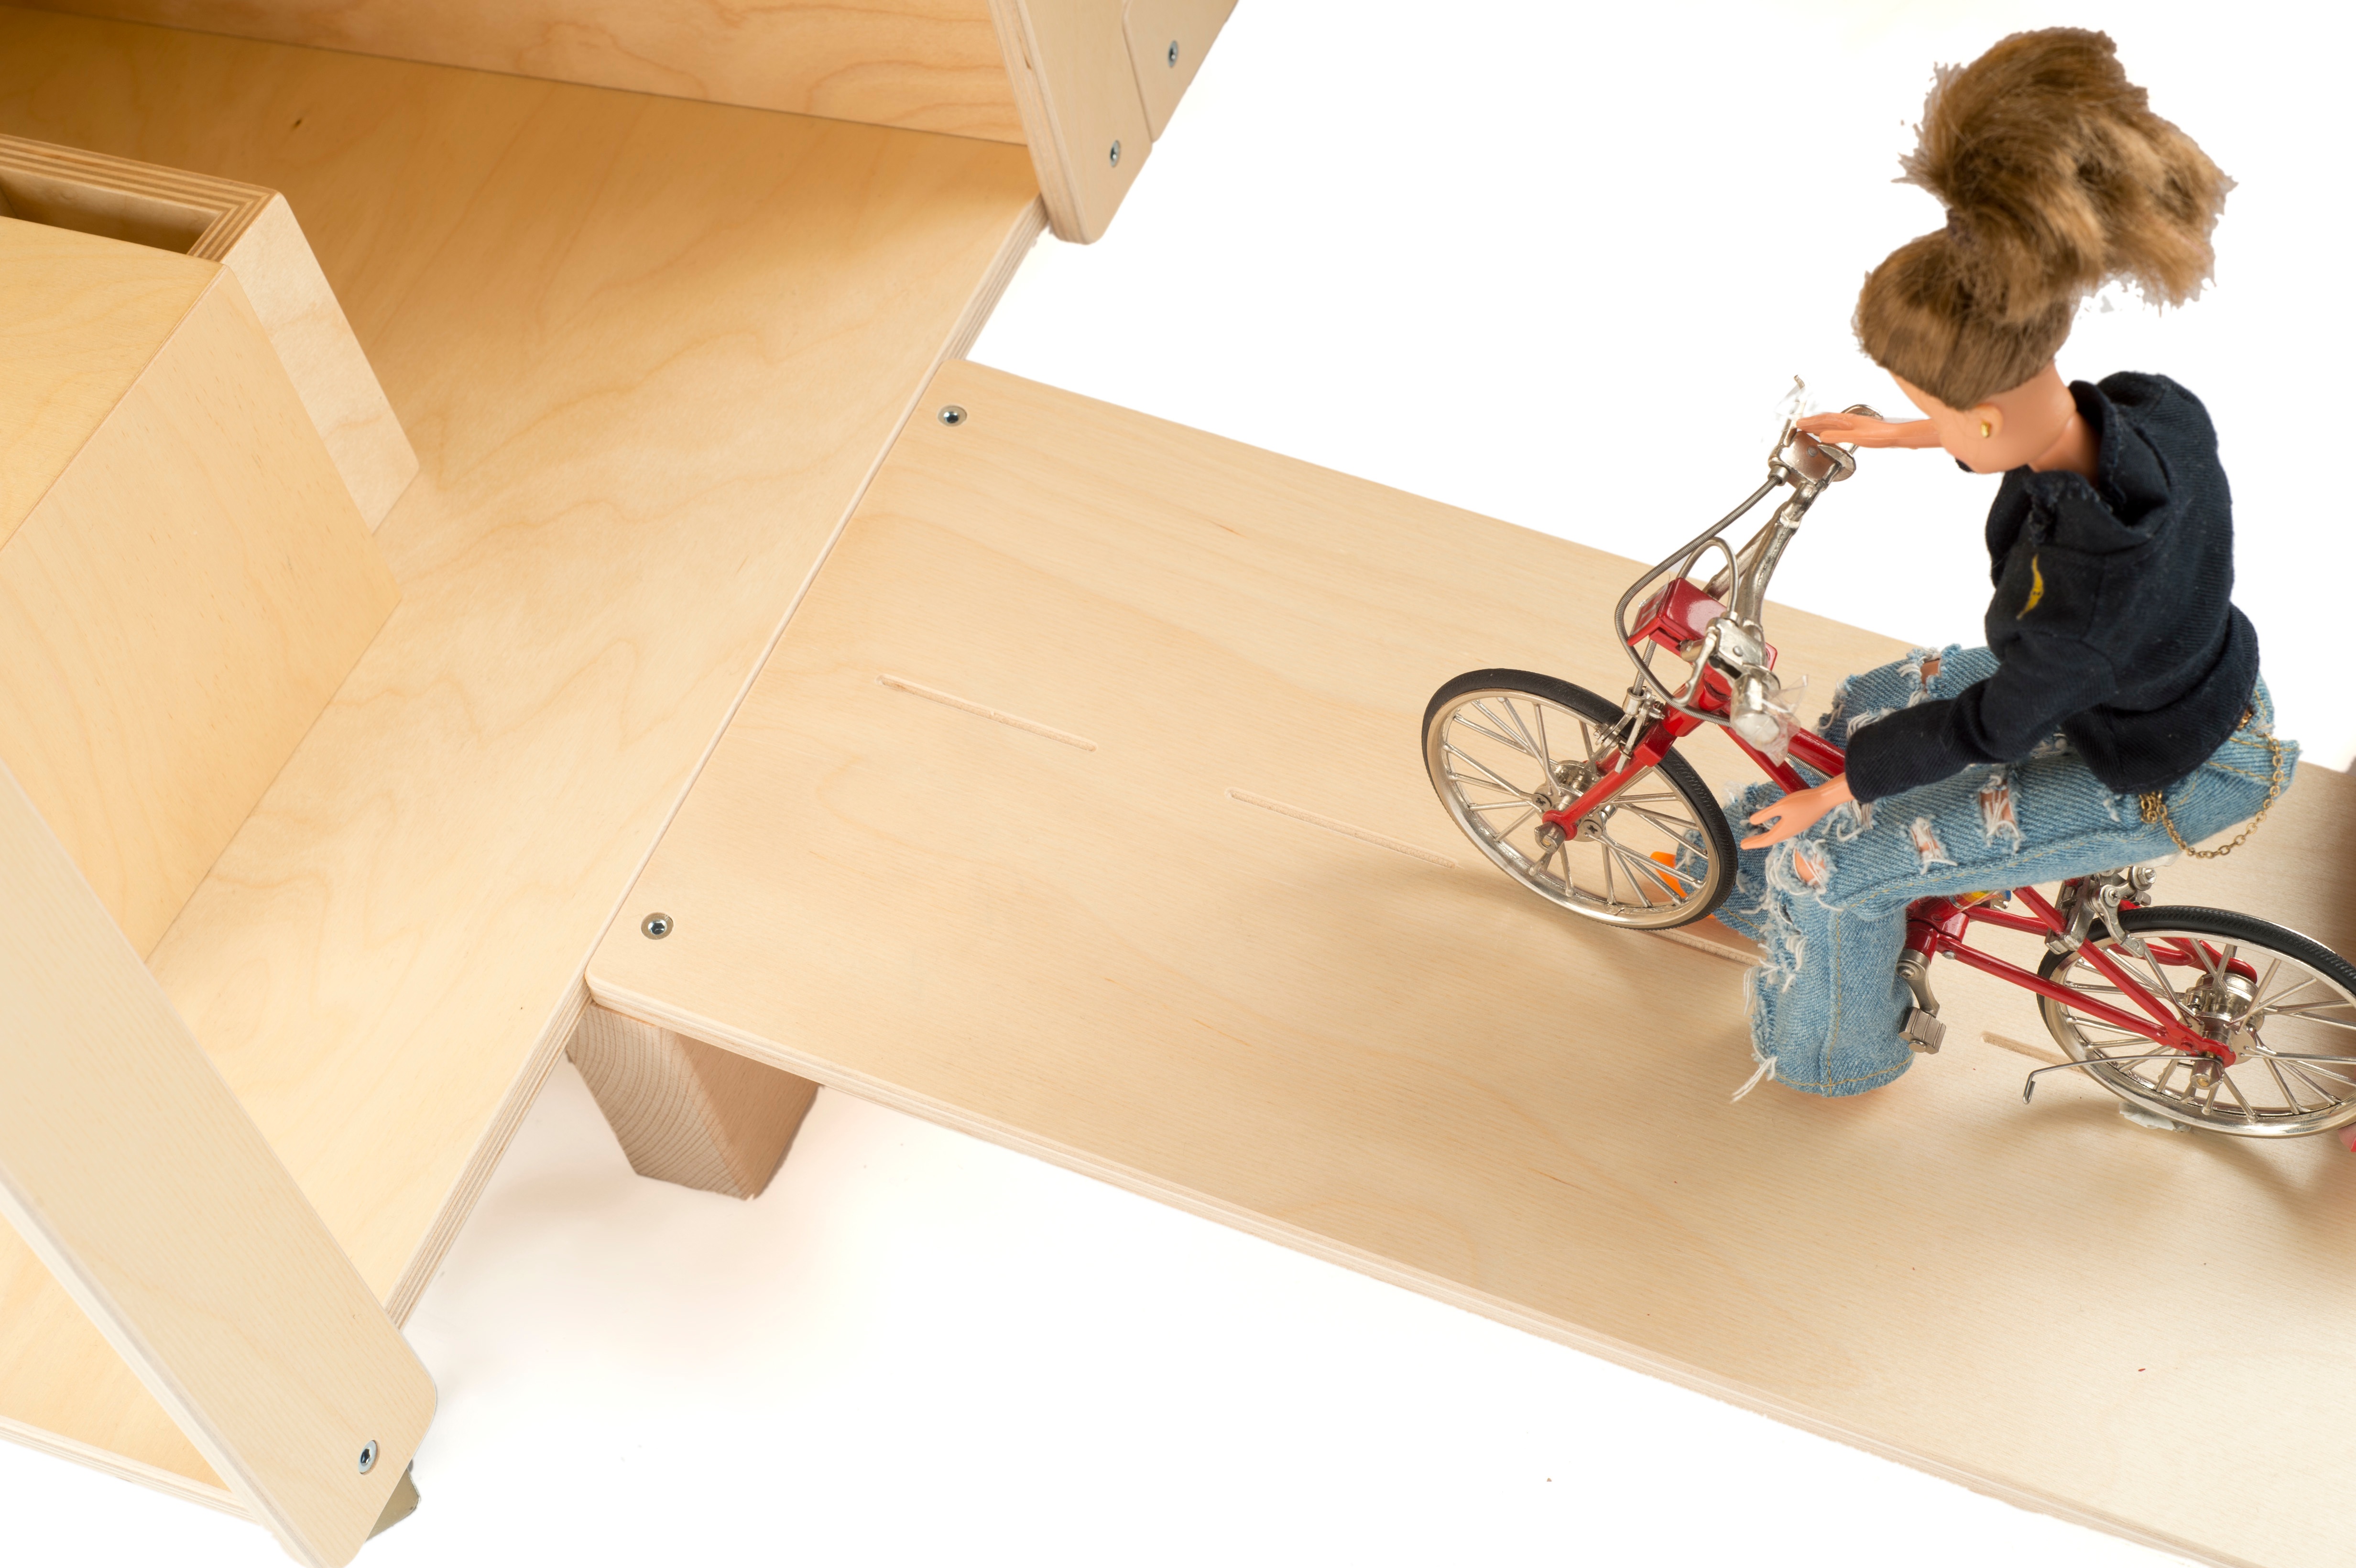
table, play, vehicle, furniture, product, design, footwear